Newtro culture

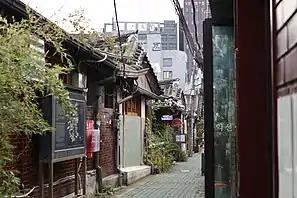
Ikseon-dong Hanok village.

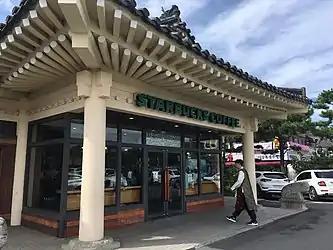
Starbucks Coffee in Gyeongju.

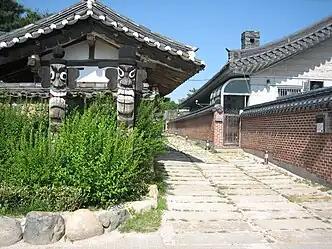
A Hanok and alley in Gyeongju.

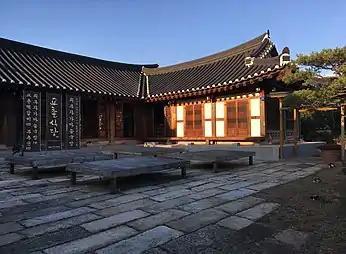
Restaurant in the Gyochon Village, Gyeongju.

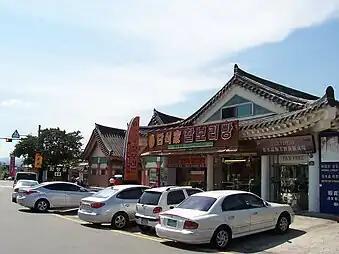
Restaurants near Gyeongju historical areas.

There are also criticisms of the Newtro phenomenon. With great emphasis on the Newtro trend, more and more people end up consuming Newtro culture, leading to concerns that are being overlooked due to economic gains. Professor Kyun-Sik Jang of the Department of History at Chung-Ang University pointed out the dangers of consuming the Newtro culture without historical awareness. Some are concerned that the area which become a Newtro Landmark only borrows tradition as a commercial concept, but loses its original identity.